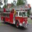
Label: truck